Bastide

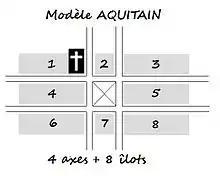
The Aquitan Design of a Bastide

The main feature of all bastides is a central, open place, or square. It was used for markets, but also used for political and social gatherings. A typical square, (which was probably a model for other bastides), can be found in Montauban. Generally, there is just one square. Saint-Lys and Albias are different because they have two squares, one for the market and one square for the church. The square is also used to divide the city into quarters. Generally, it lies outside the main street (the axis) which carried the traffic. There are three possible layouts: Completely closed: The square does not touch any street. These are very rare; there is one example at Tournay with a size of 70 metres (230 ft) by 72 m (236 ft)).